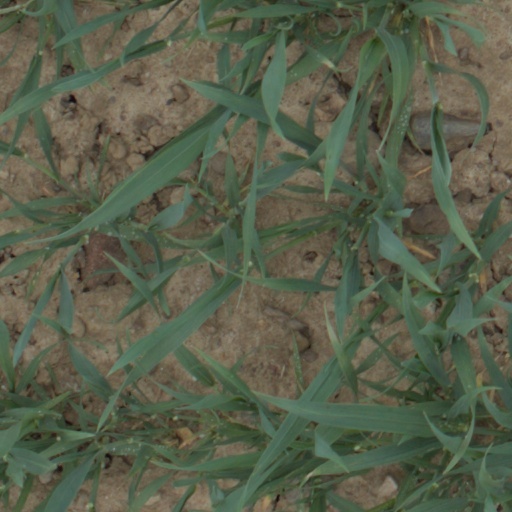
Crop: wheat